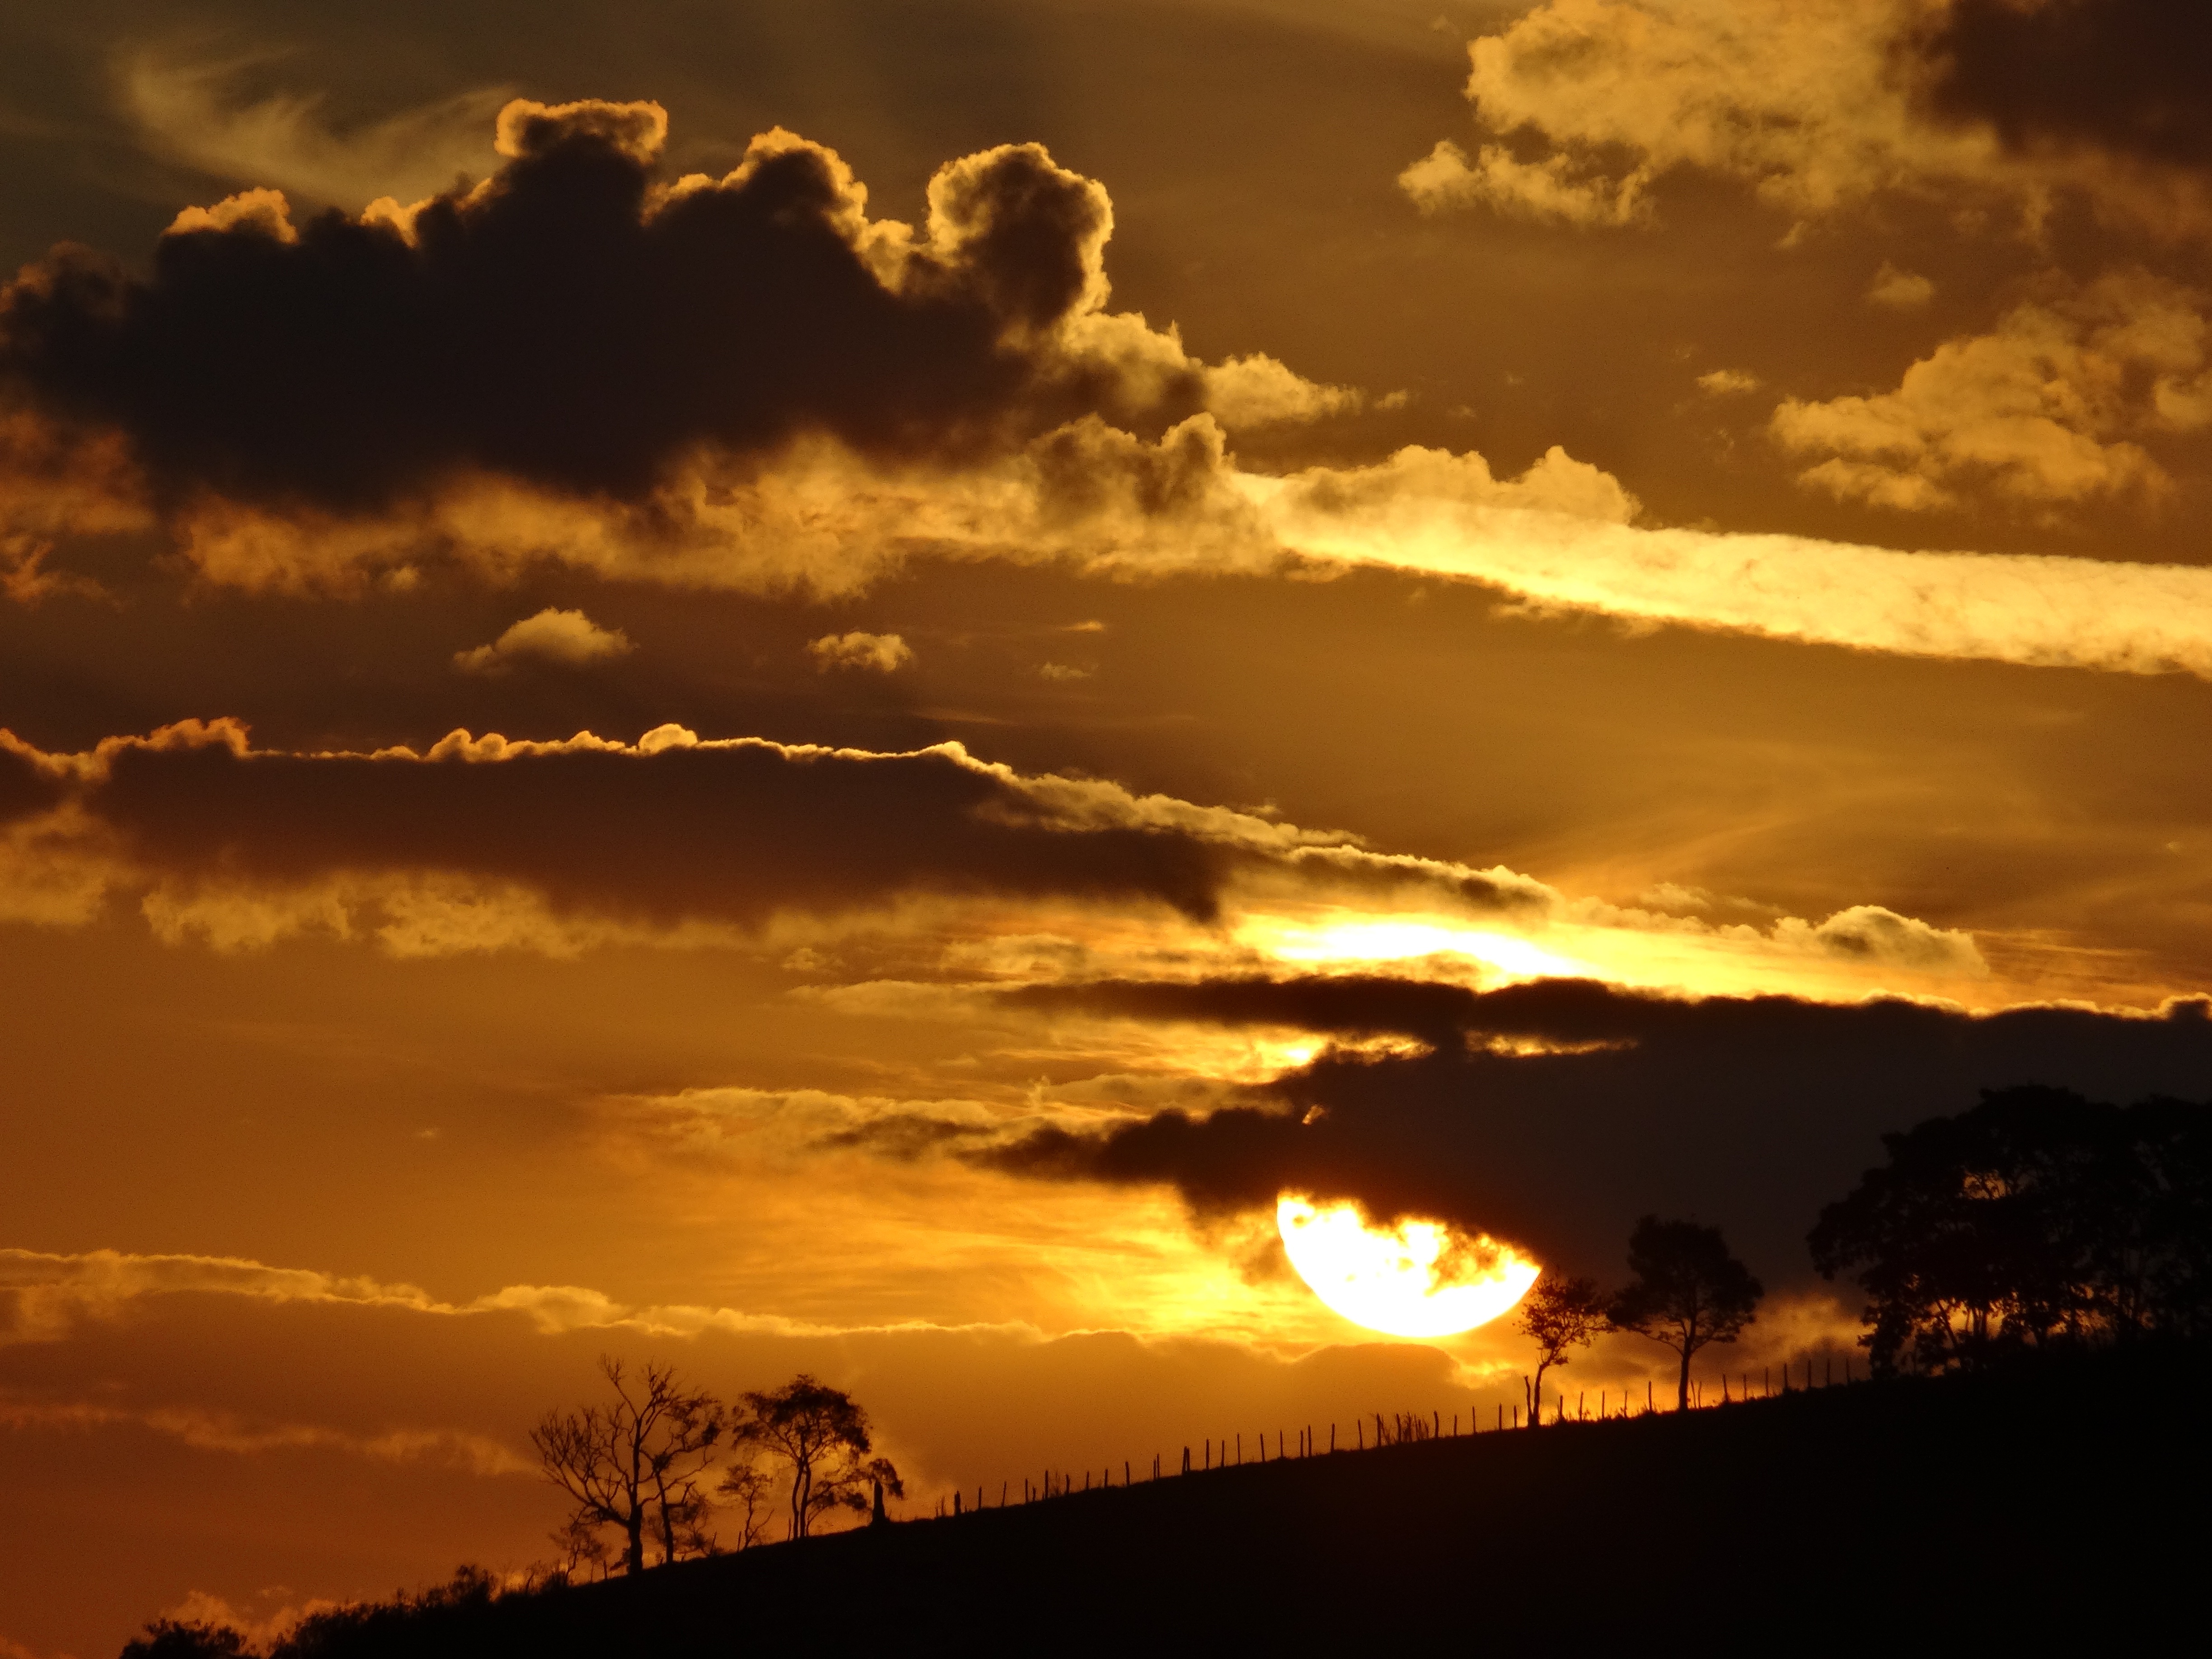
landscape, horizon, cloud, sky, sun, sunrise, sunset, sunlight, morning, dawn, atmosphere, dusk, evening, afterglow, meteorological phenomenon, red sky at morning